San Juancito, Honduras

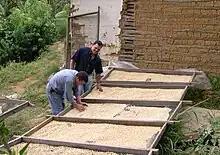
Drying and sorting organic coffee beans in San Juancito.

San Juancito's modern-day economy is heavily based in agriculture, most of which being small-scale coffee production, as its climate and altitude are incredibly conducive to the production of high quality coffee beans. COMISAJUL, a joint cooperative of a few hundred small coffee farmers in central Honduras, has its office in San Juancito.